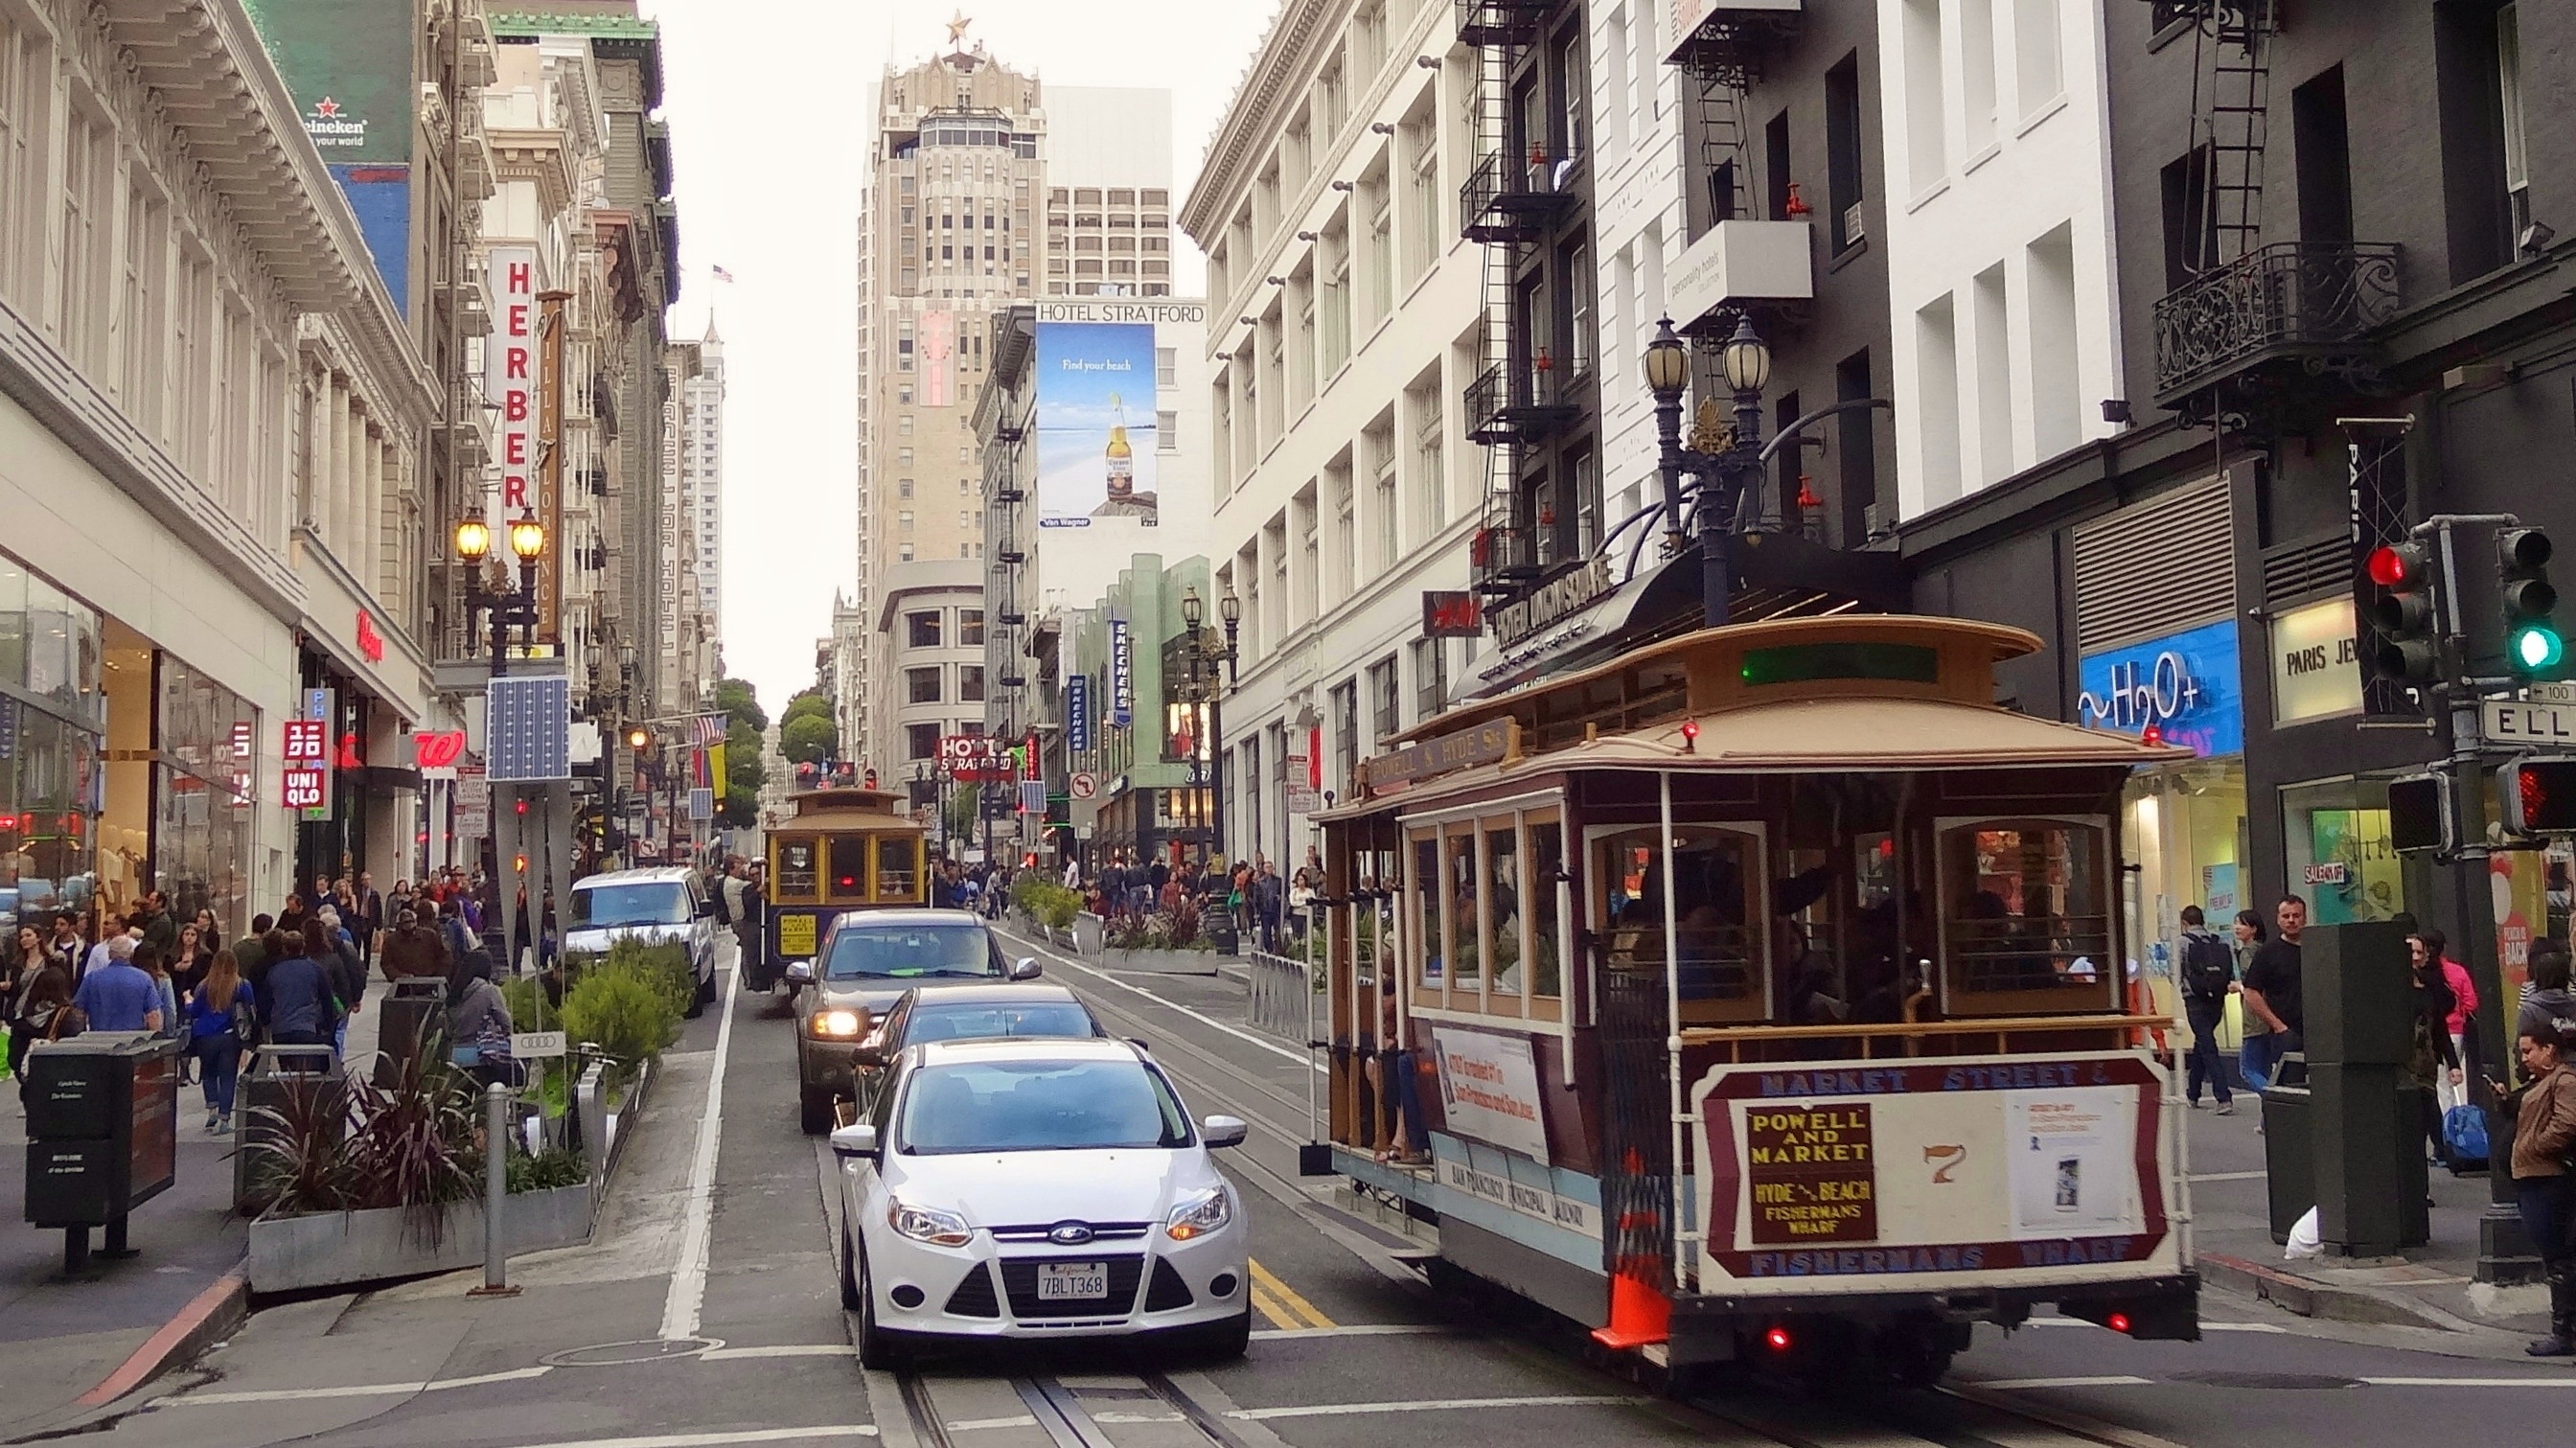
pedestrian, road, traffic, street, town, city, cityscape, downtown, san francisco, tram, transport, vehicle, usa, america, lane, cable car, california, public transport, infrastructure, metropolis, neighbourhood, urban area, metropolitan area